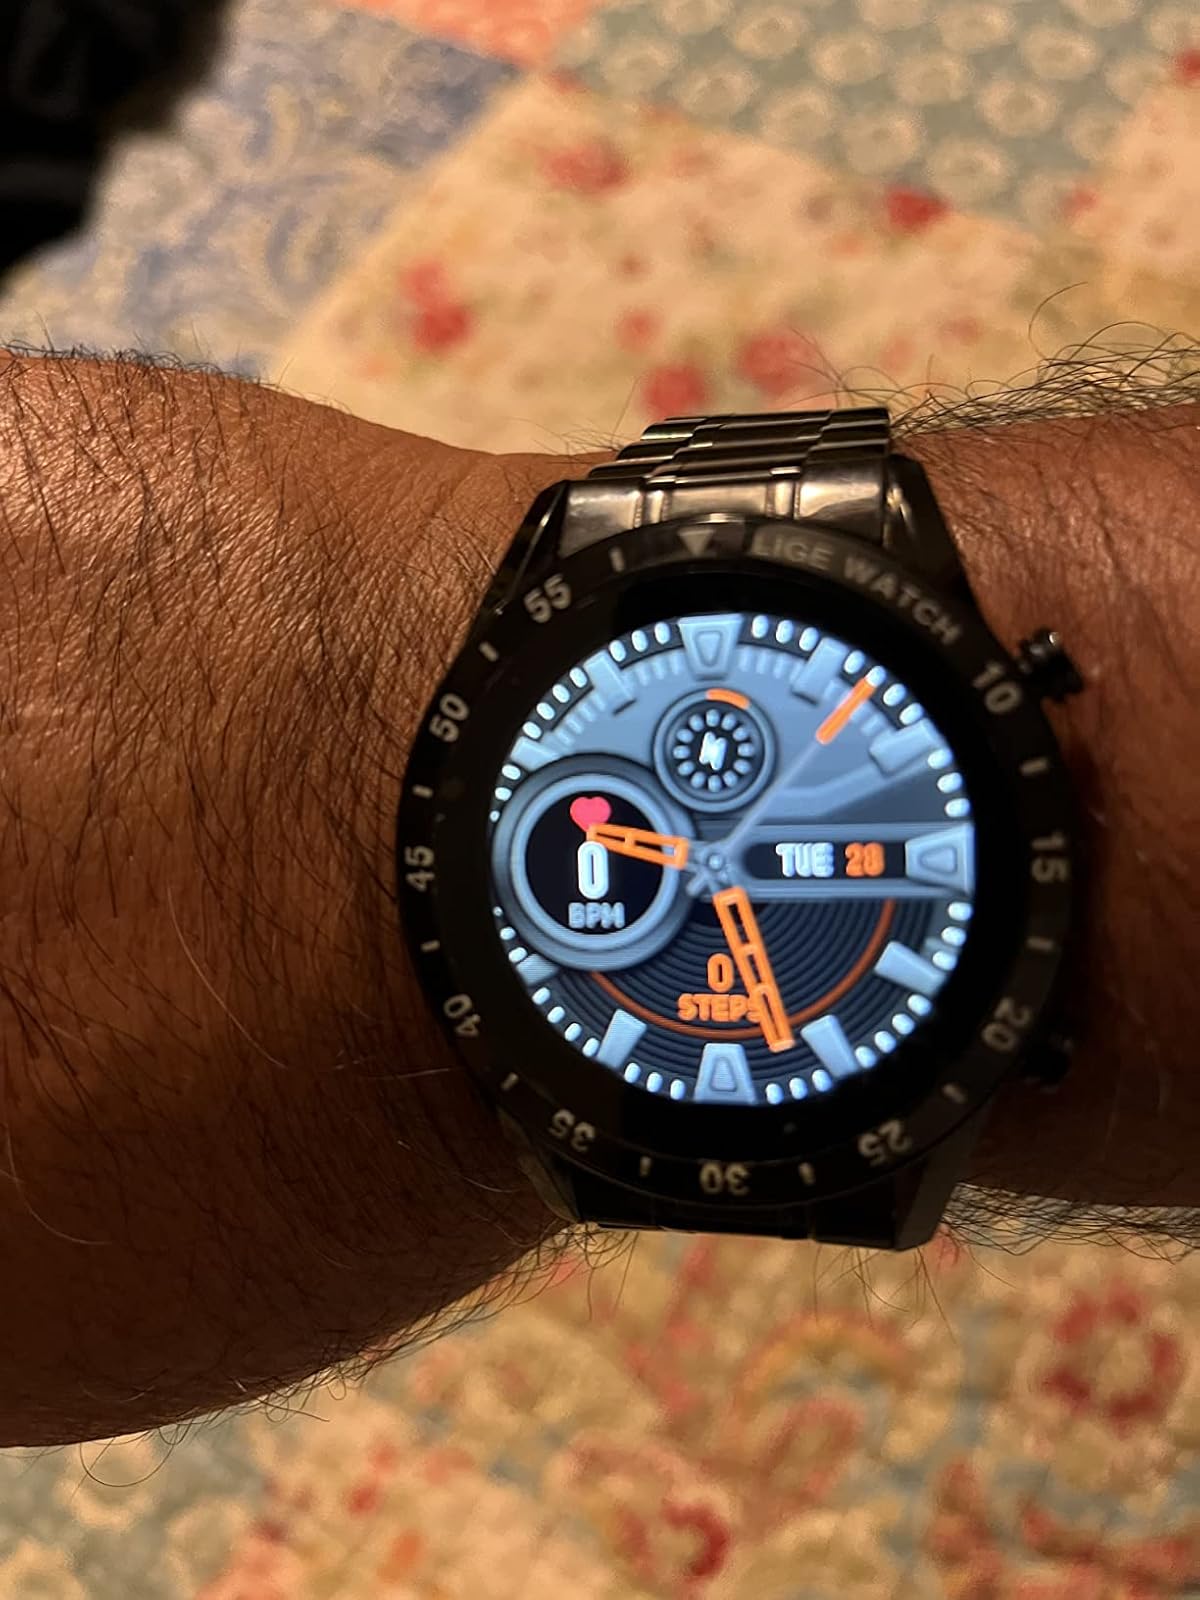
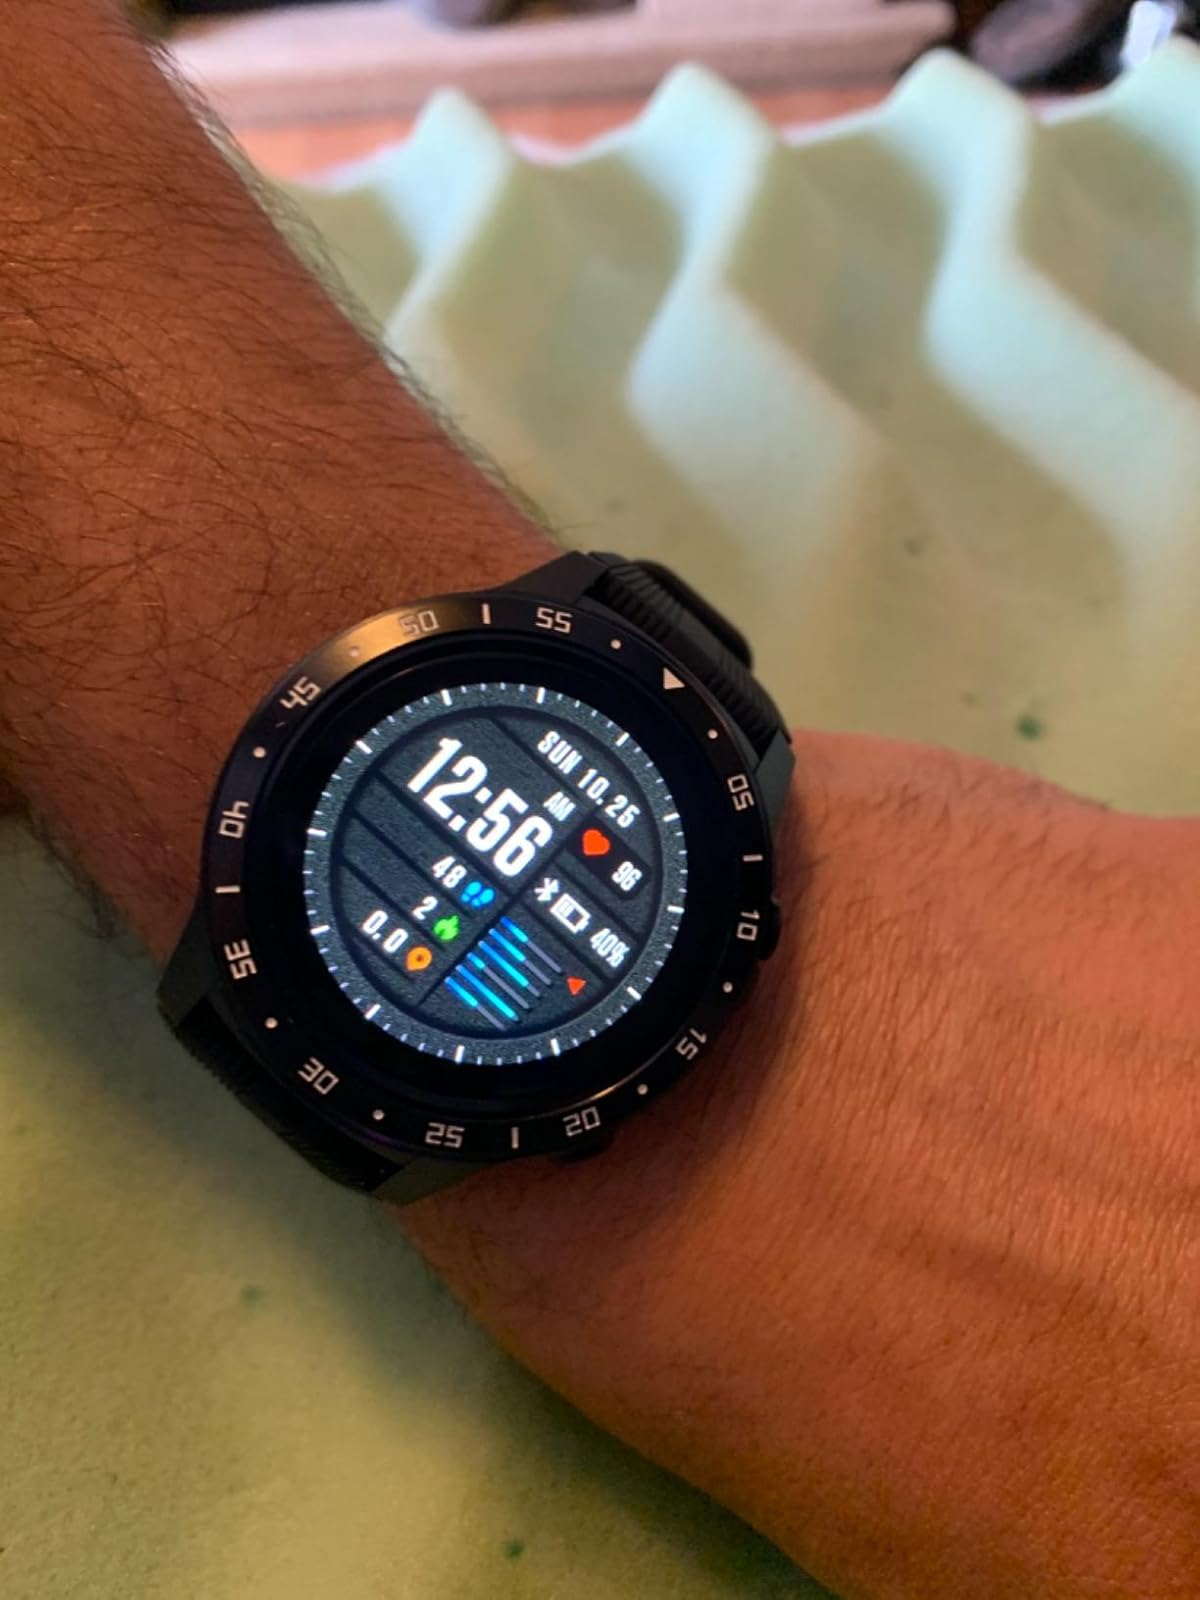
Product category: smartwatch
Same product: no